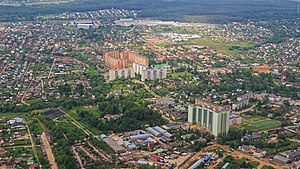
Administrativ inddeling af Moskva / Novomoskovskij administrative okrug
Luftfoto af Marusjkinskoje, administrativt center i Novomoskovskij administrative okrug
Den føderale by Moskva i Rusland er administrativt inddelt i 12 okruger, der igen er opdelt i rajoner og bymæssige bebyggelser. Byen har ikke en egentligt midtby, der er derimod tætte urbane bebyggelser spredt over byen. Vigtige forretningskvarterer inkluderer Kitaj-gorod centralt, Tverskoj, Arbat og Presnenskij, hjemsted for det fremtidige Moskvas Internationale Forretningskvarter mod øst. Den Centrale administrative okrug som helhed har en stor koncentration af forretninger. Rådhuset og store administrationsbygninger er placeret i Tverskoj rajon og Kitaj-gorod. Vestlige administrative okrug er hjemsted for Moskvas statsuniversitet, Spurvebakkerne og Mosfilm-studierne. Moskva havde 12.108.257 indbyggere.